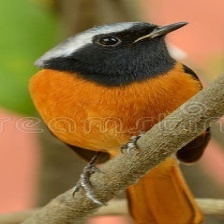
Species: DAURIAN REDSTART
Scientific name: PHOENICURUS AUROREUS